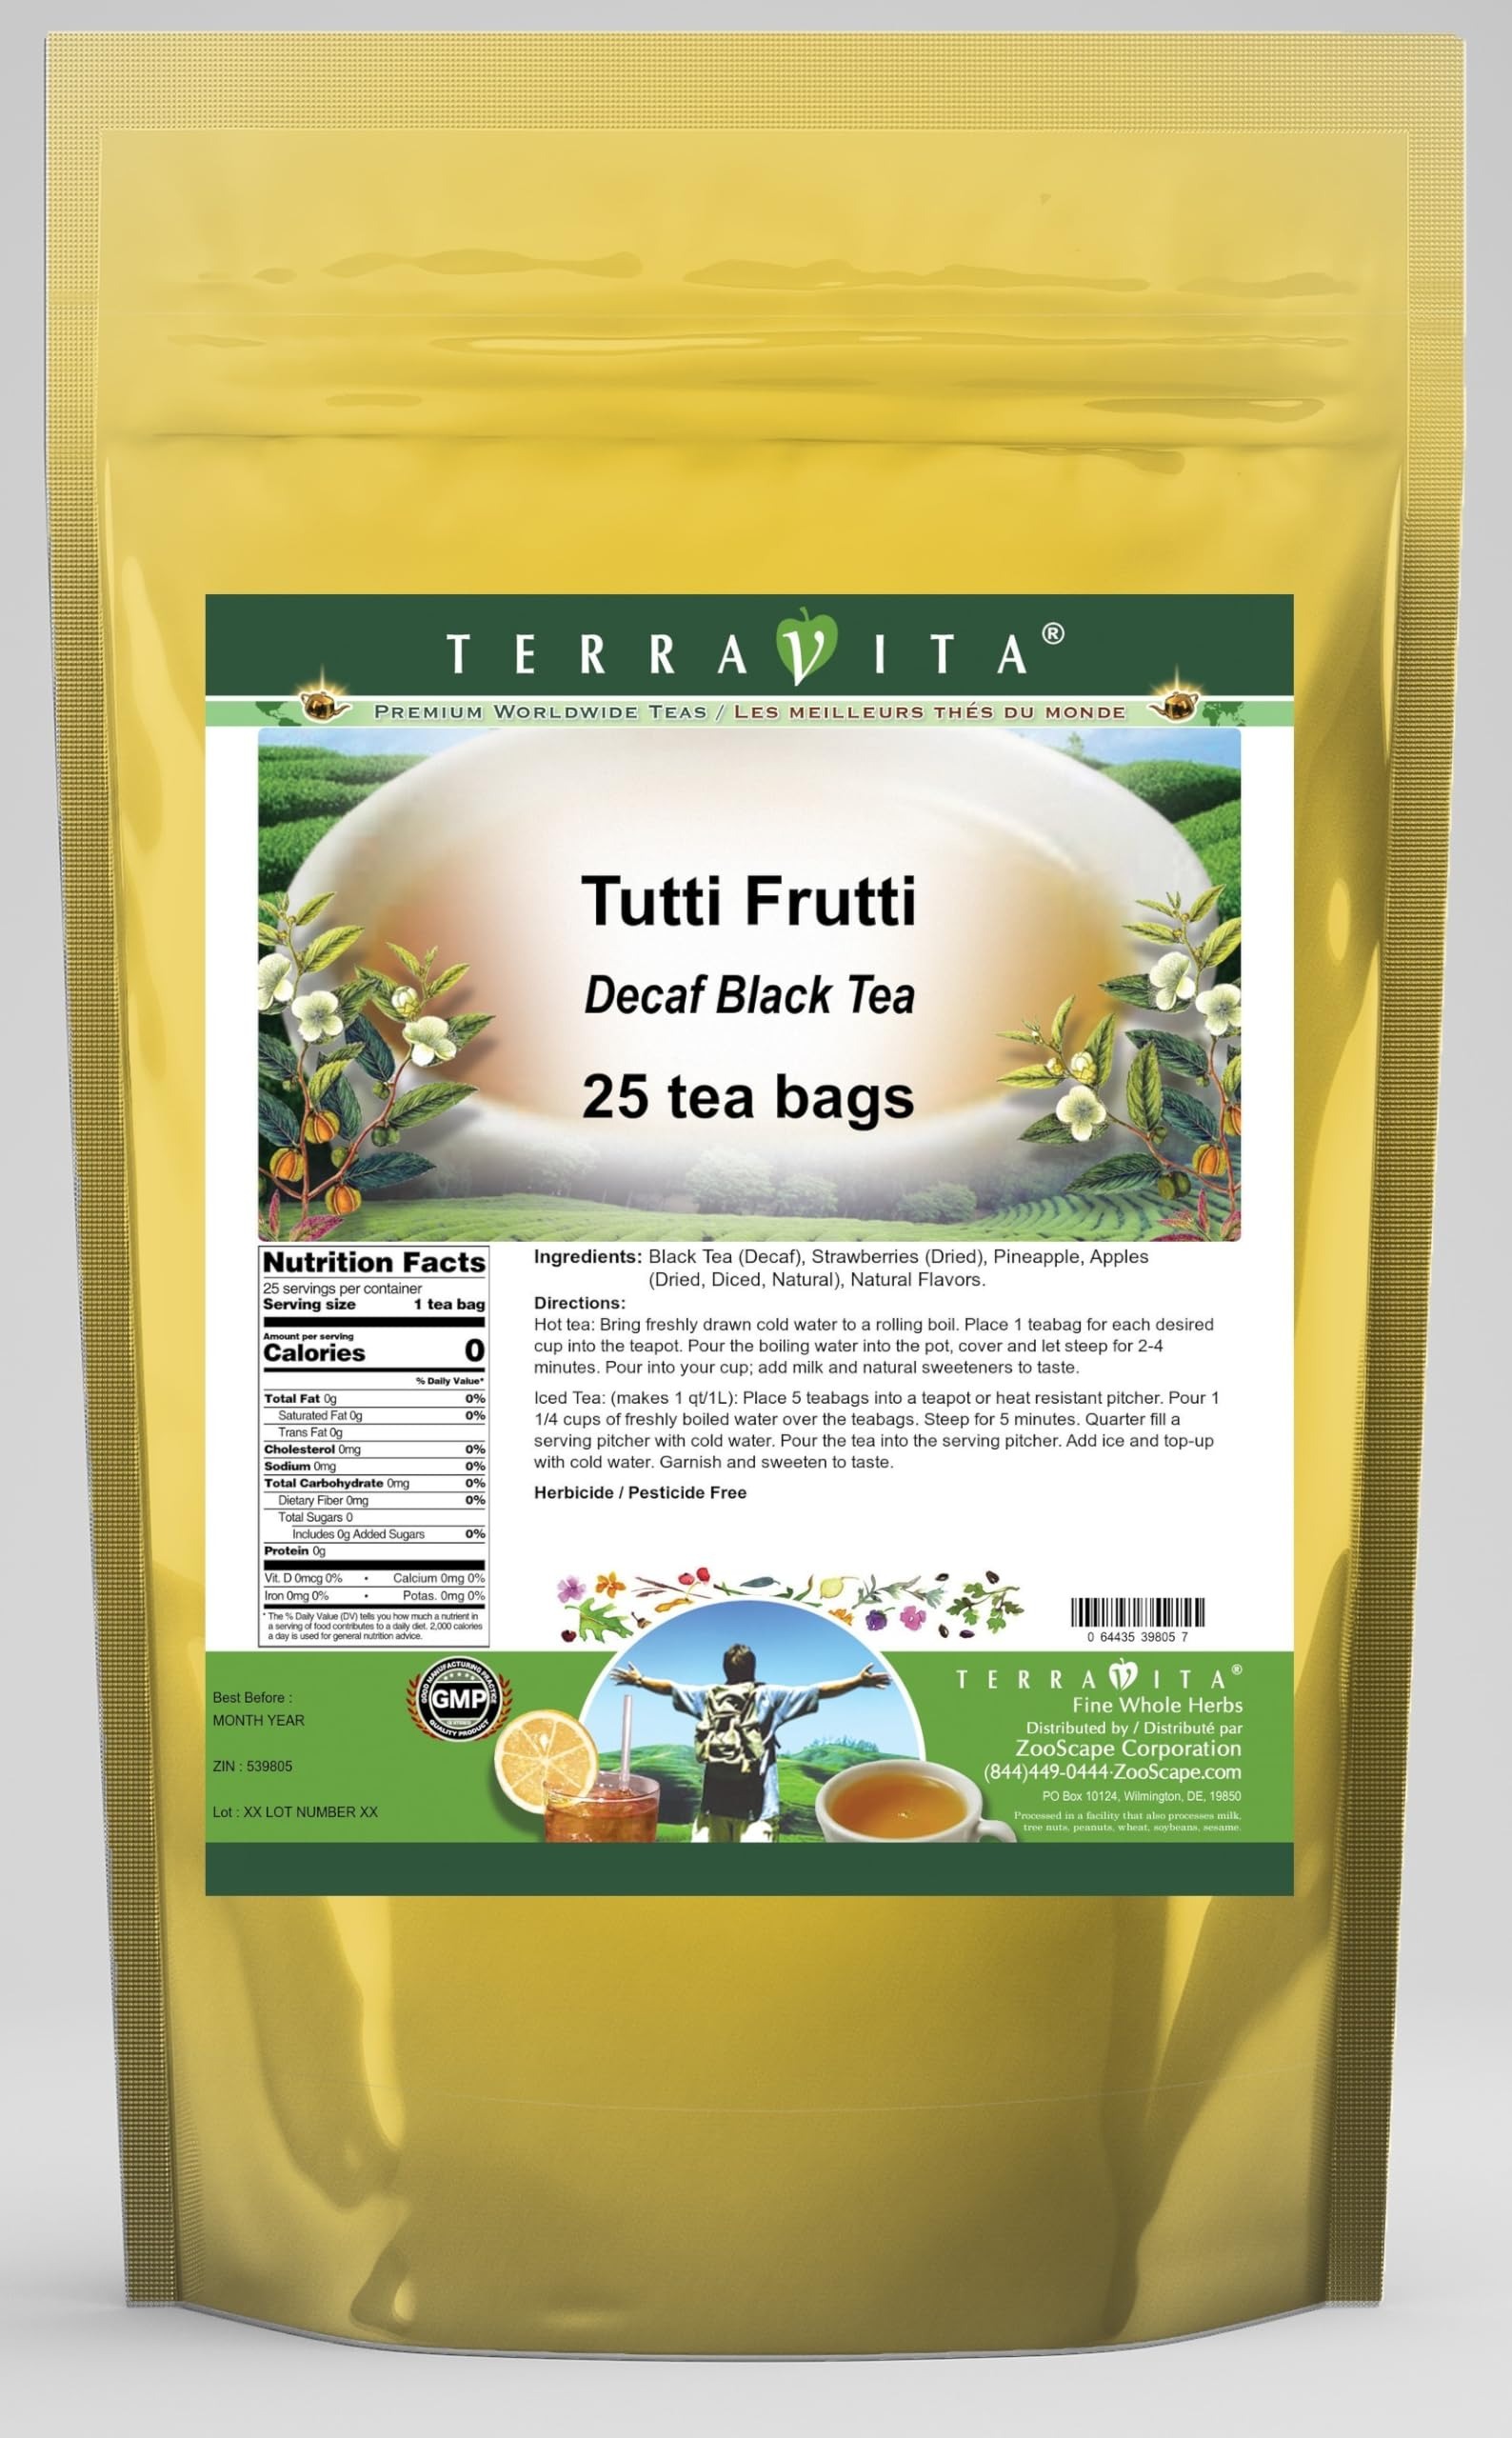
Item Name: Tutti Frutti Decaf Black Tea (25 tea bags, ZIN: 539805) - 2 Pack
Bullet Point 1: Our Tutti Frutti Decaf Black Tea is a wonderful flavored decaffeinated Black tea with Dried Strawberries, Pineapple and Dried Apples (Diced, Natural). You will enjoy the simple and elegant Tutti Frutti taste! - Ingredients: Decaf Black tea, Dried Strawberries, Pineapple, Dried Apples (Diced, Natural) and Natural Tutti Frutti Flavor.
Bullet Point 2: No fillers.
Bullet Point 3: Manufacturer: TerraVita
Bullet Point 4: Size: 25 tea bags
Bullet Point 5: Black Tea Bags - Packed in a convenient upright pouch!
Product Description: Our Tutti Frutti Decaf Black Tea is a wonderful flavored decaffeinated Black tea with Dried Strawberries, Pineapple and Dried Apples (Diced, Natural). You will enjoy the simple and elegant Tutti Frutti taste! - Ingredients: Decaf Black tea, Dried Strawberries, Pineapple, Dried Apples (Diced, Natural) and Natural Tutti Frutti Flavor. - Hot tea brewing method: Bring freshly drawn cold water to a rolling boil. Place 1 teabag for each desired cup into the teapot. Pour the boiling water into the pot, cover and let steep for 2-4 minutes. Pour into your cup; add milk and natural sweeteners to taste. - Iced tea brewing method: (to make 1 liter/quart): Place 5 teabags into a teapot or heat resistant pitcher. Pour 1 1/4 cups of freshly boiled water over the teabags. Steep for 5 minutes. Quarter fill a serving pitcher with cold water. Pour the tea into the serving pitcher. Add ice and top-up with cold water. Garnish and sweeten to taste. - TerraVita is an exclusive line of premium-quality, natural source products that use only the finest, purest and most potent ingredients found around the world. TerraVita is hallmarked by the highest possible standards of purity, potency, stability and freshness. All of our products are prepared with the highest elements of quality control, from raw materials through the entire manufacturing process, up to and including the moment that the bottles or bags are sealed for freshness and shipped out to you. Our highest possible standards are certified by independent laboratories and backed by our personal guarantee. - TerraVita exists to meet and ensure your family's health and wellness without the harmful effects of chemicals and health products. We strive to make all of our products affordable and reliable and are constantly searching the market to
Value: 50.0
Unit: Count

Price: 46.89